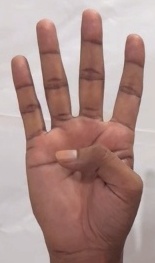
ASL sign: 4